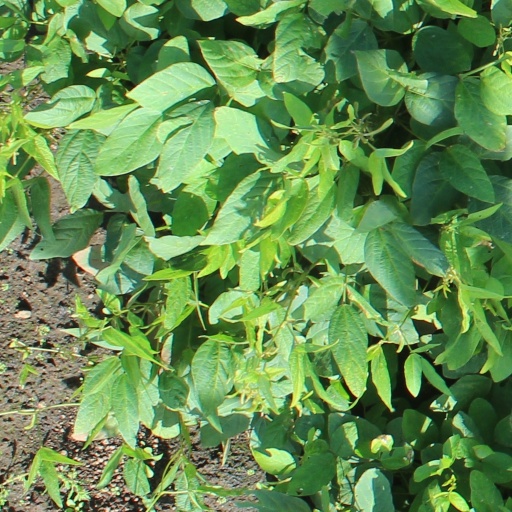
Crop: soybean